Oliver Wendell Holmes Sr.

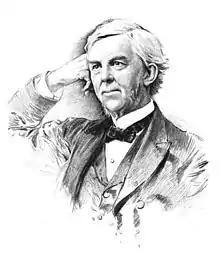
Engraving of Holmes from "The Poetical Works of Oliver Wendell Holmes", published by Houghton, Mifflin in 1895

Holmes first gained international fame with his "Breakfast-Tables" series. These three table-talk books attracted a diverse audience due to their conversational style, which made readers feel an intimate connection to the author, and resulted in a flood of letters from admirers. The series' conversational tone is not only meant to mimic the philosophical debates and pleasantries that occur around the breakfast table, but it is also used in order to facilitate an openness of thought and expression. As the Autocrat, Holmes states in the first volume: